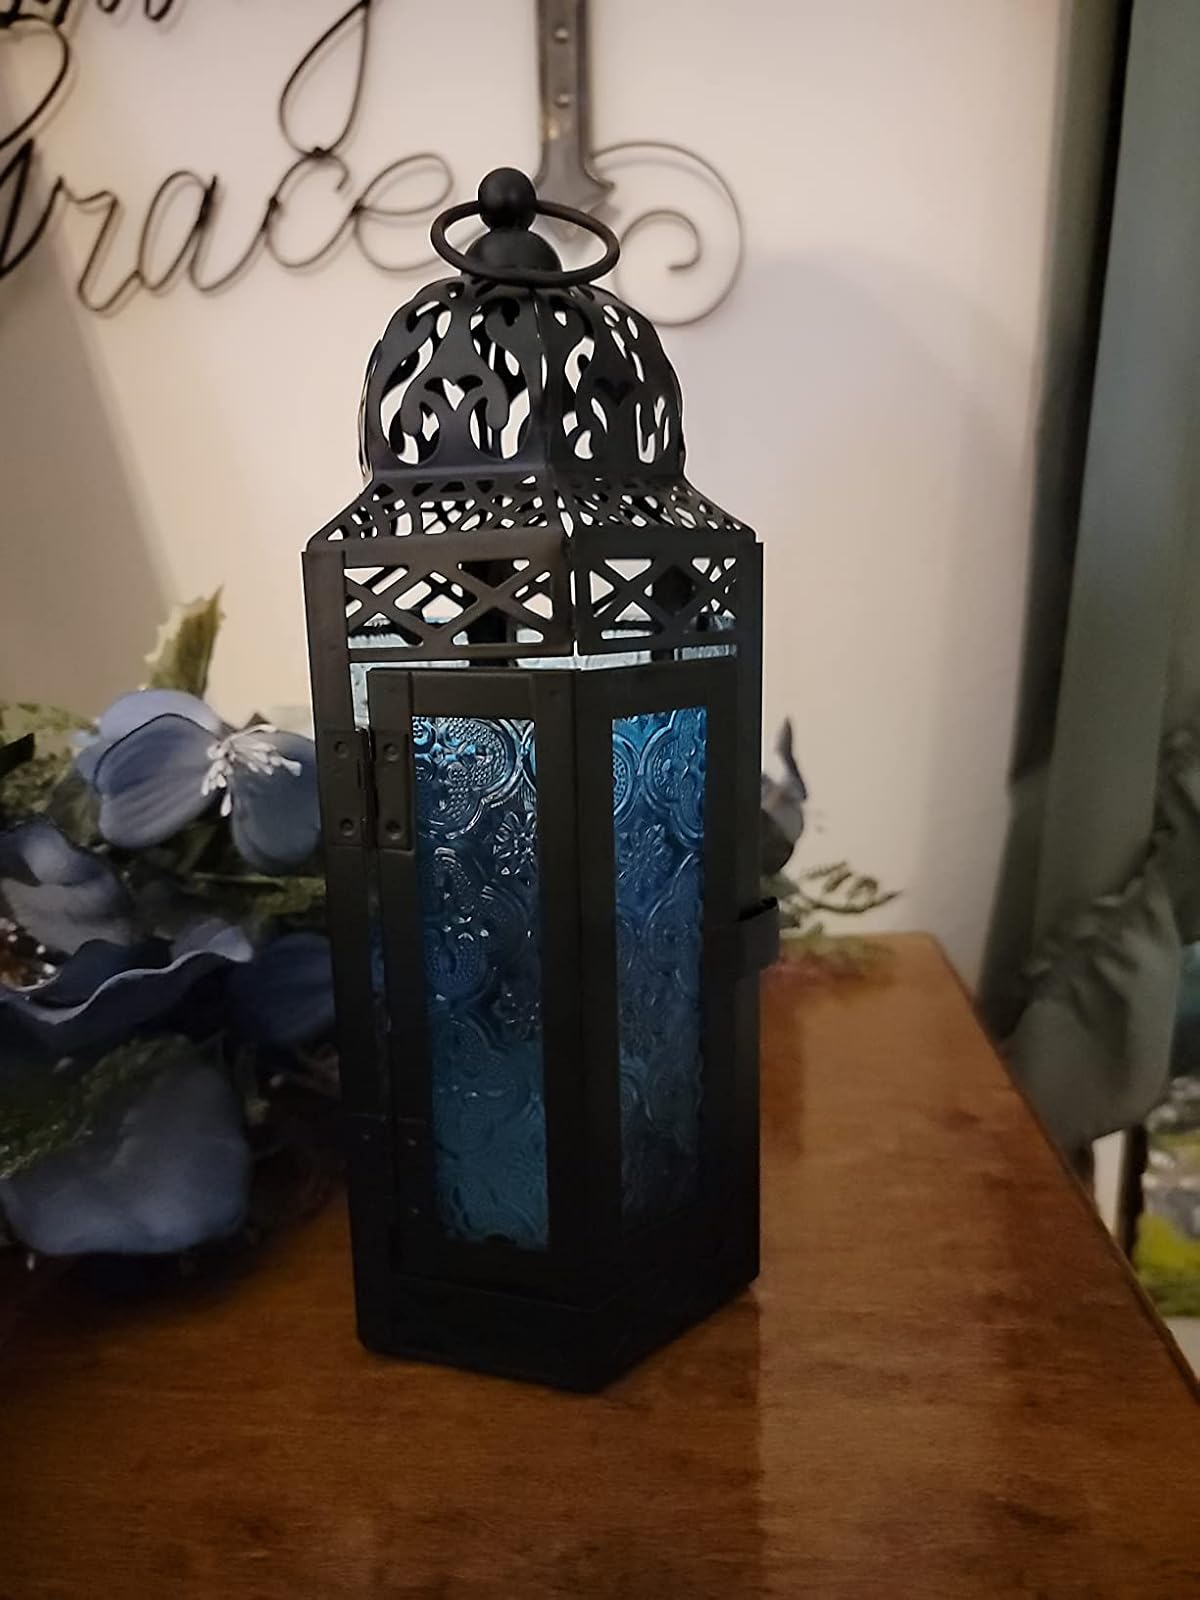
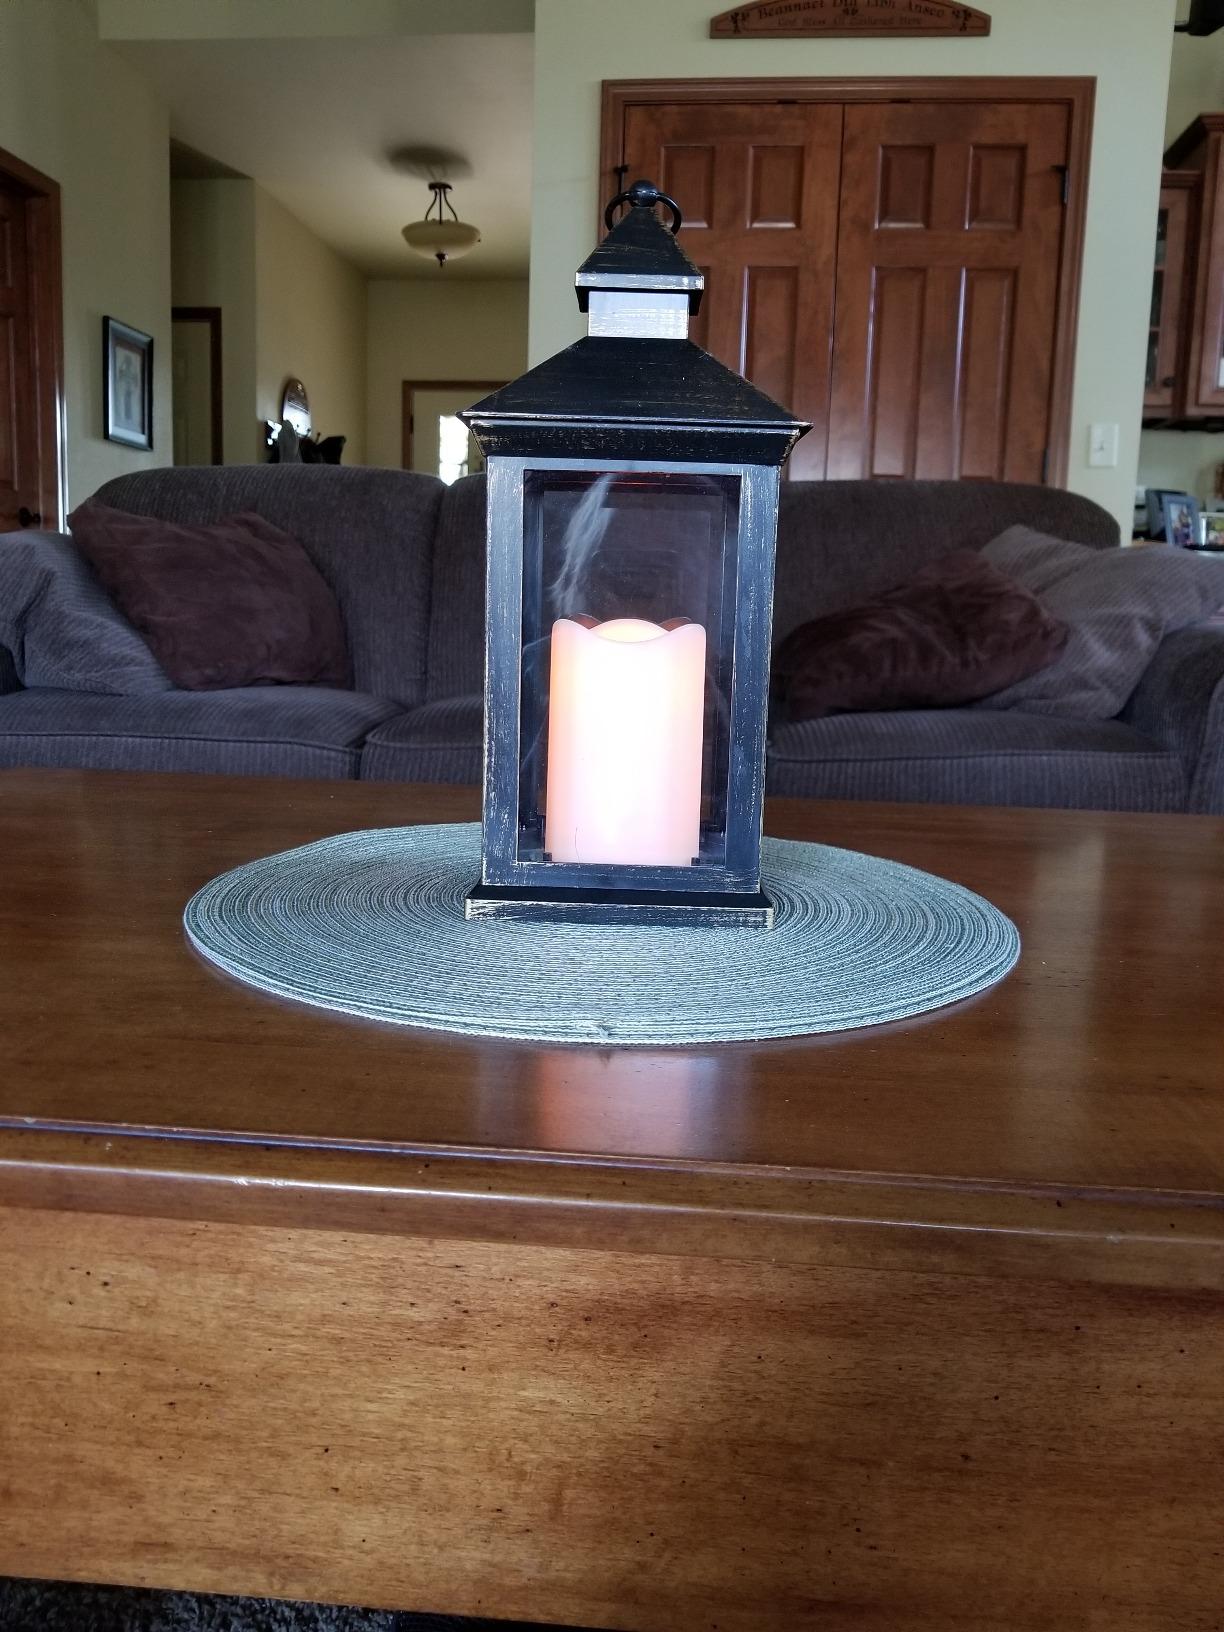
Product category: lantern
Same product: no